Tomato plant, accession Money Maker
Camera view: horizontal (90 deg, fisheye); turntable rotation: 90 degrees
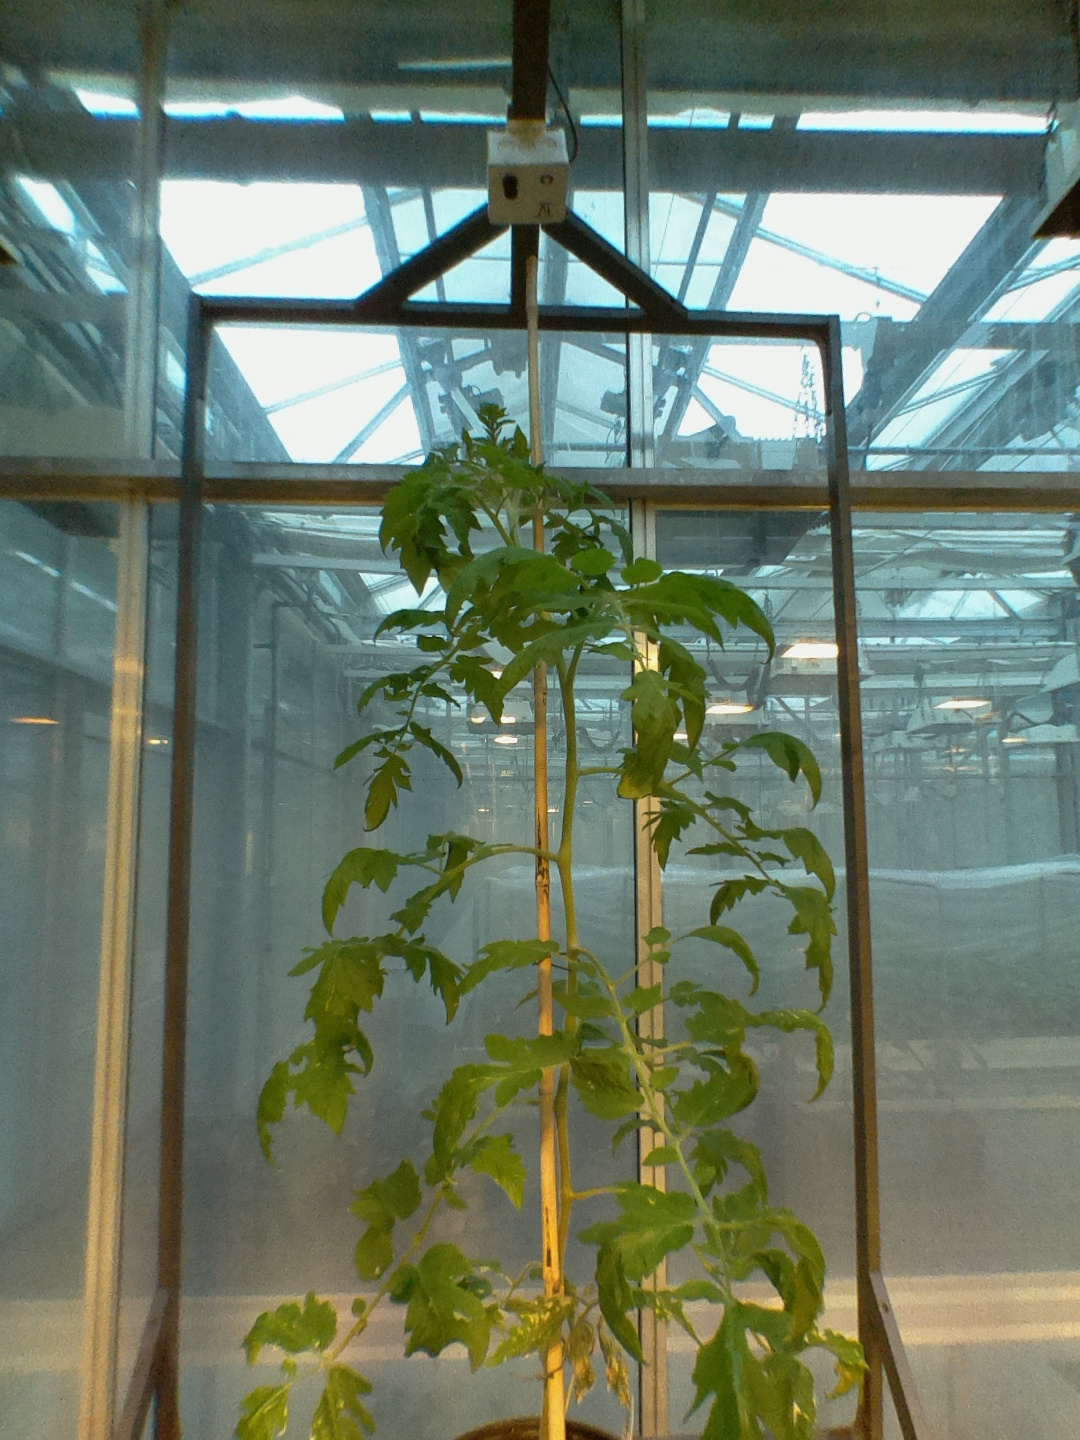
BBCH growth stage 54: 4 inflorescences visible